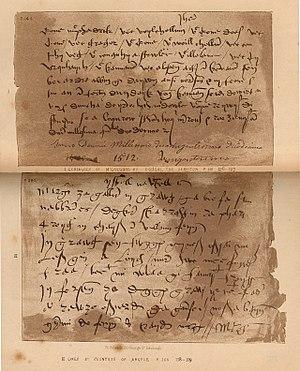
L'Écosse au Moyen Âge tardif, entre la mort d'Alexandre III en 1286 et celle de Jacques IV en 1513, sort victorieuse de ses guerres d'indépendance contre l'Angleterre grâce à des chefs comme William Wallace et Robert Bruce. Sous la maison Stuart, au XVᵉ siècle, le royaume d'Écosse connaît une histoire politique turbulente, mais la couronne parvient néanmoins à renforcer son autorité vis-à-vis des seigneurs indépendants et étend les frontières du royaume jusqu'à leur forme définitive. La mort de Jacques IV à la bataille de Flodden Field en 1513 inaugure une longue période de régence et d'instabilité politique.
Argyll and Bute est le deuxième council area de l'Écosse et région de lieutenance en superficie. Il s'agit d'une région rurale, 23ᵉ en population, orientée vers les services et le tourisme. La région a un volet maritime important, comportant plus de 3 000 km de côtes avec des îles à l'histoire importante pour l'Écosse, telles que Iona. La région est considérée sur le plan historique comme le « berceau de l'Écosse », car elle est le point d'entrée d'où les Gaëls venant d'Irlande ont amené leur langue et culture, formant le royaume de Dál Riata. La région est restée longtemps en bordure du pouvoir central, parfois sous l'égide des Norvégiens, puis séparée comme royaume du Seigneur des Îles.
La culture de l'Écosse forme une synthèse des différentes cultures, celtes, pictes et anglaises principalement, ayant baigné le pays. Les reliefs naturels, délimitant géographiquement les Highlands, montagneux et isolés, au Nord, et les Lowlands, plus ouverts aux échanges culturels et commerciaux avec l'Angleterre, ont joué un rôle important dans l'établissement du panorama culturel écossais.
Le Leabhar Deathan Lios Mòir est une collection de vieux manuscrits. Ce livre doit son nom au doyen de la cathédrale de Lios Mòir de cette époque, Seumas MacGriogair, qui a rassemblé les manuscrits avec l'aide de son frère Donnchadh, qui était barde.
Traditionnellement, les linguistes identifient trois langues dites « gaéliques » ou « goidéliques », qu'ils réunissent en une famille dite des langues celtiques en /k/. Toutefois, d'autres linguistes estiment que cette classification est une construction mentale qui au XIXᵉ siècle participait d’un goût pour l’académisme et l’exotisme. Surtout, cette classification a permis de diviser les locuteurs du gaélique, à une époque où d’autres États-Nations naissants, l’Irlande et le Royaume-Uni, souhaitaient appuyer leur légitimité et leur unité sur le symbole puissant de la langue nationale unique.